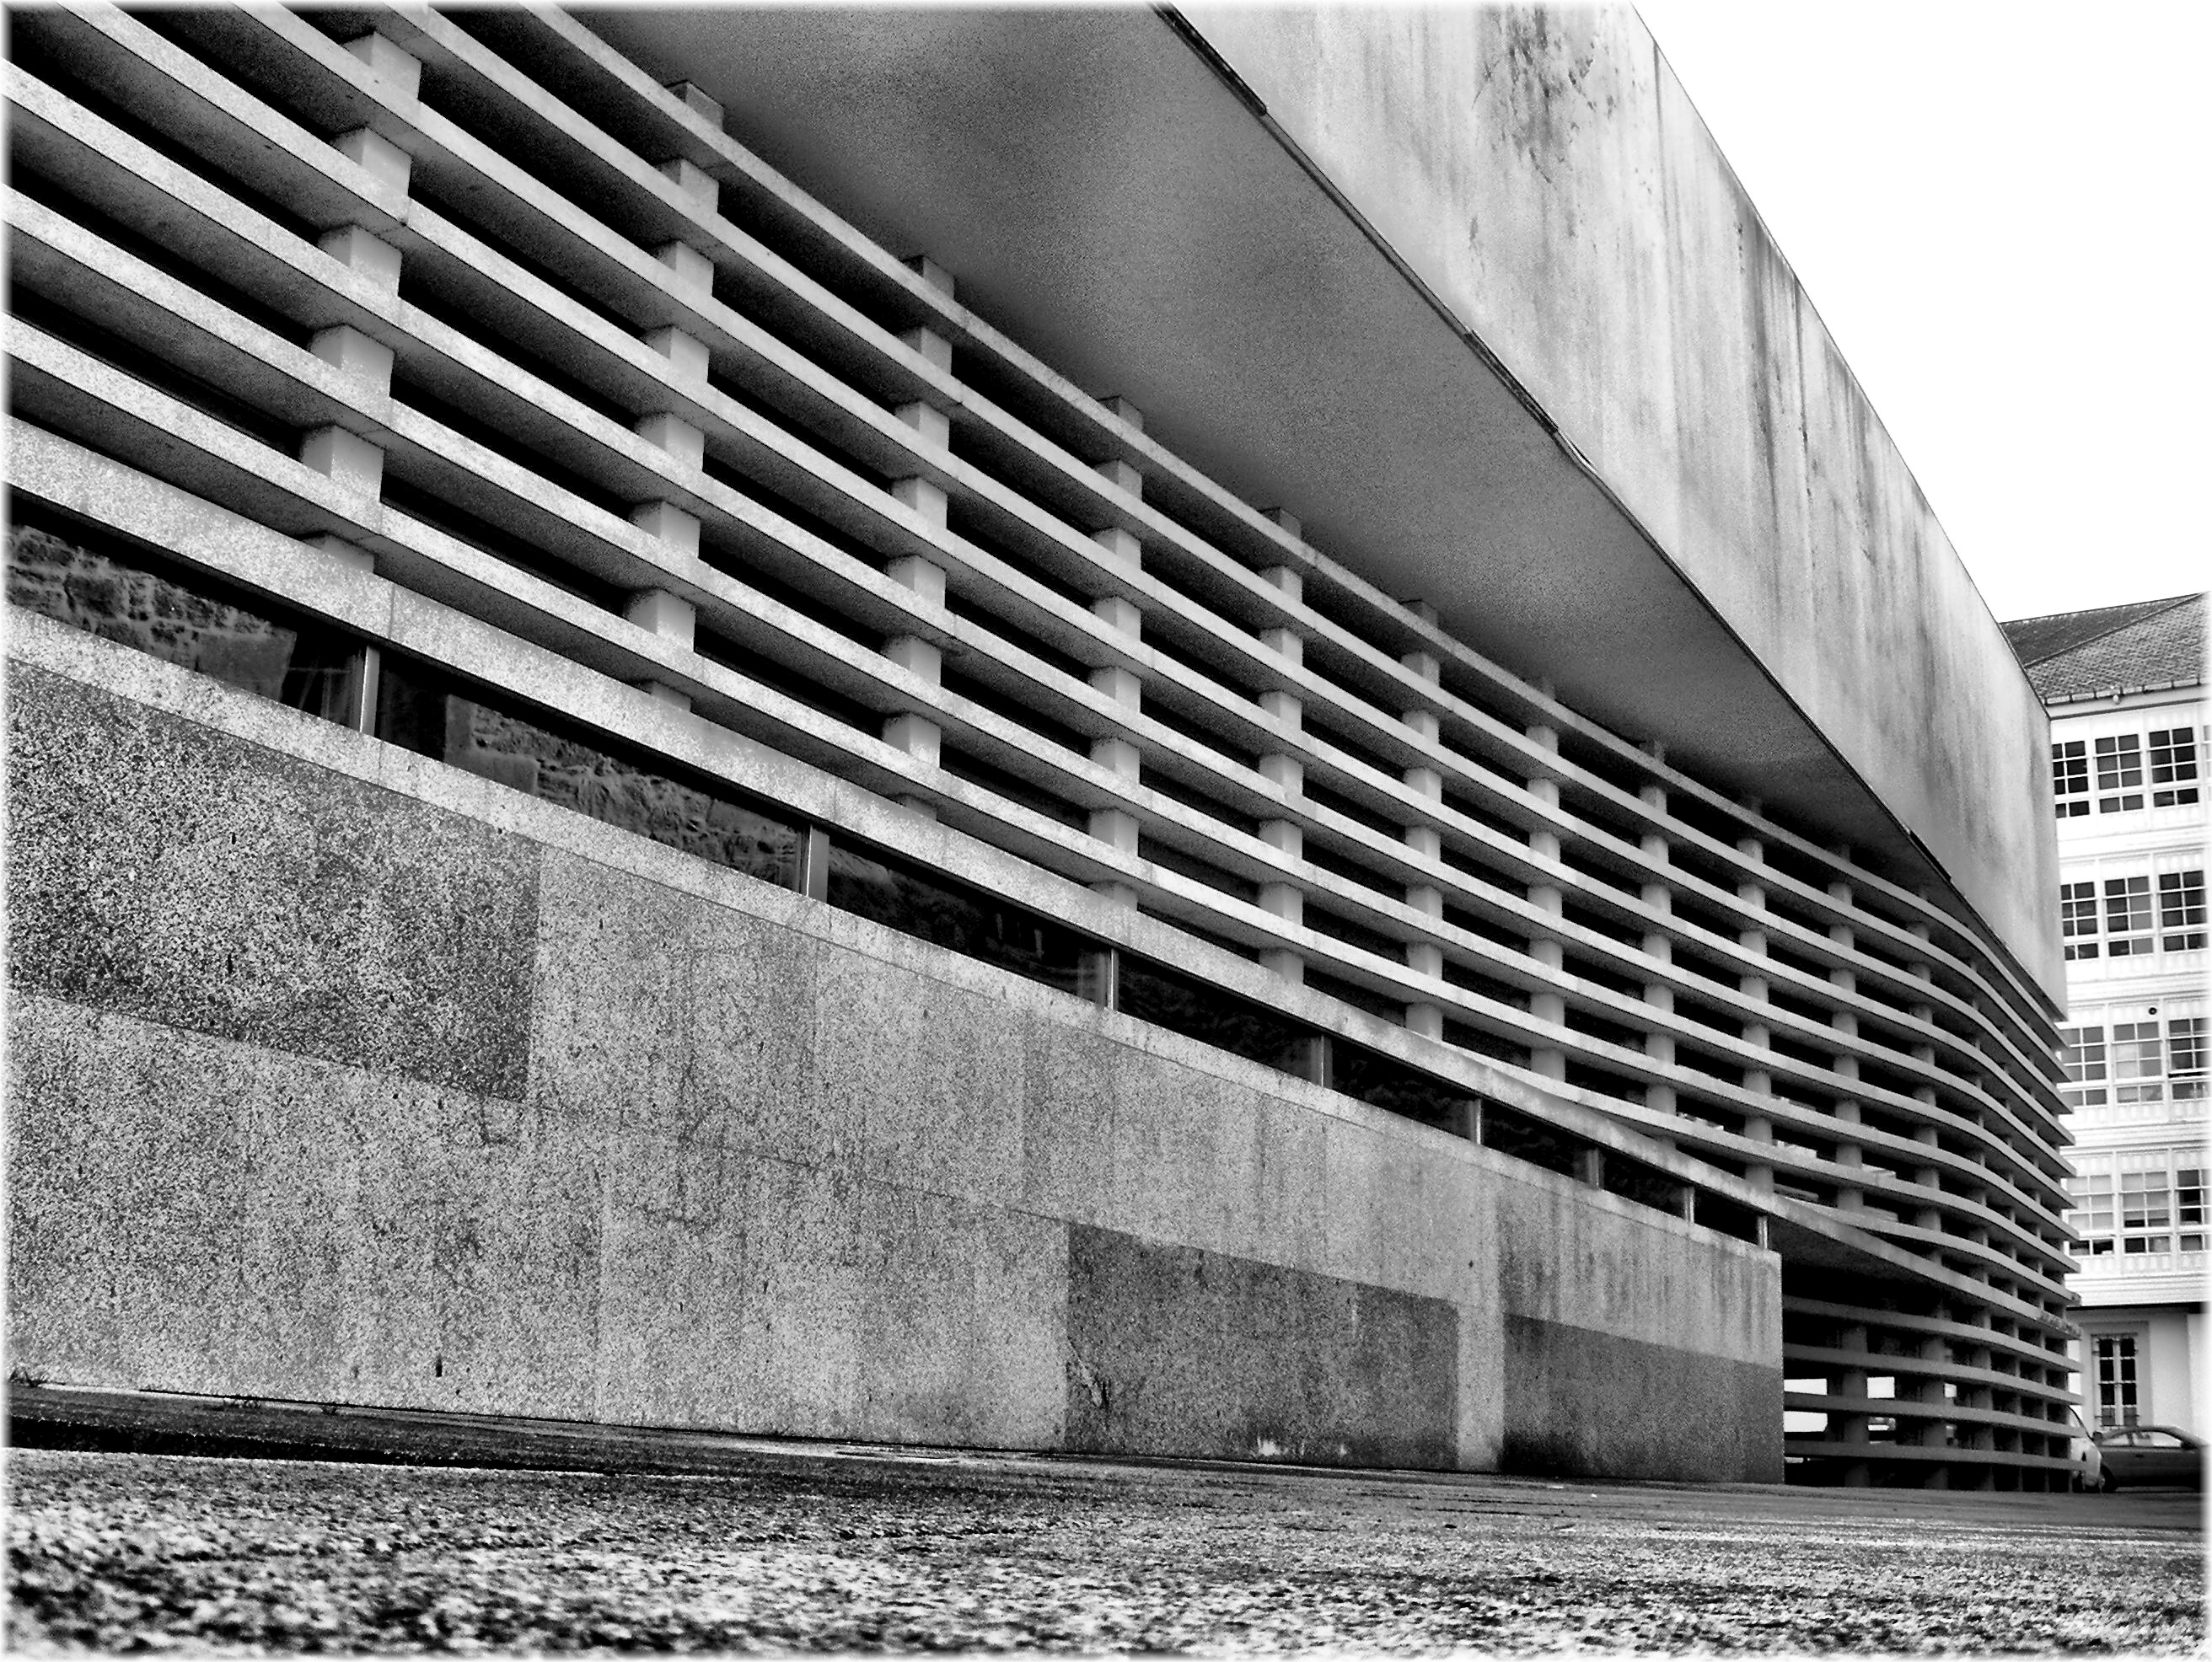
black and white, architecture, structure, building, line, facade, monochrome, symmetry, mygearandme, blackwhitephotos, monochrome photography, residential area, brutalist architecture